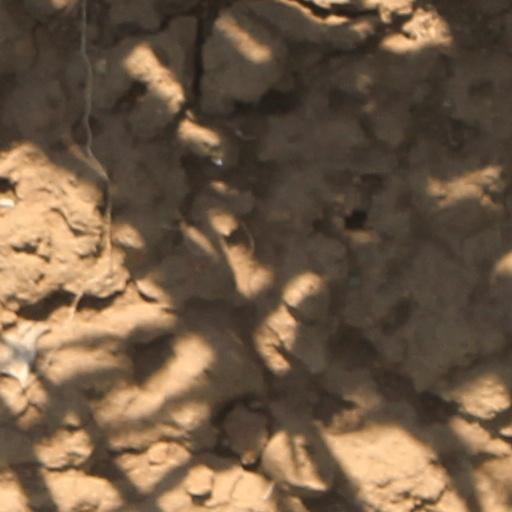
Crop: wheat